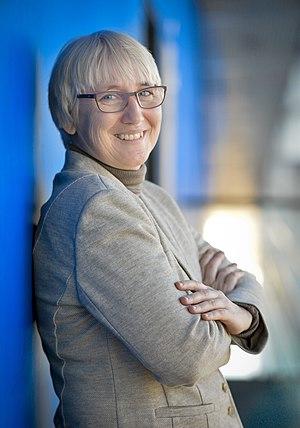
Olga Sehnalová, née le 25 octobre 1968 à Kroměříž, est une femme politique tchèque, membre du Parti social-démocrate tchèque.